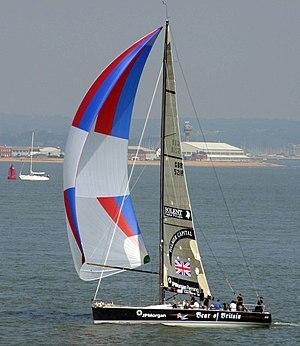
Sur un voilier qui progresse à l'aide de ses voiles, l'allure désigne l'angle de route du bateau par rapport à la direction du vent. Par exemple, le vent arrière est l'allure d'un voilier qui avance avec un vent soufflant sur son secteur arrière.
Une voile est fabriquée à partir de fibres. Les matériaux traditionnels d'une voile sont des fibres naturelles comme le lin, le chanvre ou le coton qui une fois tissées forment un tissu. Depuis, l'apparition de nouveaux matériaux synthétiques a permis une amélioration des performances et de la durée de vie des voiles.
Un spinnaker est un type de voile hissée à l'avant d'un voilier lorsque le vent souffle depuis l'arrière du navire. Inventé dans les années 1880, le spi est une voile de régate qui n'a pas de réel historique dans la marine commerciale ou dans la marine de guerre. Le spi se caractérise par une forme triangulaire doté d'un creux important, sa grande surface et le matériau très léger dans lequel il est taillé. Cette forme est optimisée pour l'exploitation de la force du vent venant de l'arrière tout en permettant un écoulement laminaire contrairement aux autres voiles qui fonctionnent à ces allures en écoulement turbulent. Le spi dit symétrique, sa forme la plus courante, est maintenu en place par sa pointe supérieure en tête de mât via une poulie qui peut pivoter, à la pointe située sous le vent par un cordage appelé écoute tandis que le point d'amure, situé au vent, est maintenue par un cordage appelé bras. Le point d'amure est maintenu écarté du mât par le tangon, un espar dont une extrémité est fixée au mât et l'autre extrémité solidaire du point d'amure est réglée en hauteur au moyen de deux cordages : les balancine et hale-bas de tangon.